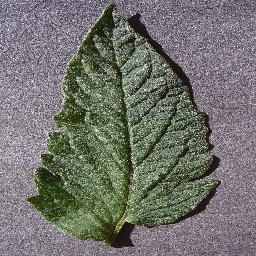
Label: Tomato___healthy